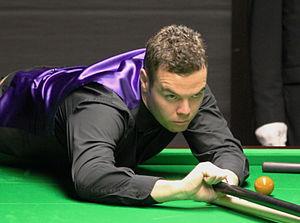
Jamie Cope, né le 12 septembre 1985 à Stoke-on-Trent, Staffordshire, est un joueur de snooker anglais, professionnel de 2002 à 2017, et retiré en 2020.